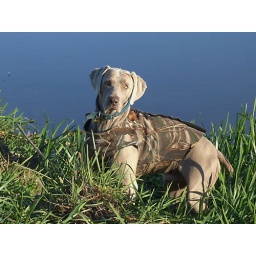
Stitch is a great bird dog, and loves the water. Seen here hunting ducks in the BOP, New Zealand